Burmese–Siamese War (1765–1767)

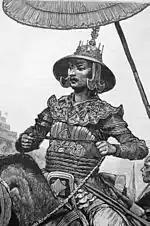
Burmese general

After sending Nemyo Thihapate to Lanna in late 1764, Hsinbyushin dispatched another army of 20,000 men led by Maha Nawrahta the "Myinwun" or Commander of Cavalry to Tavoy in December 1764 (8th waxing of Nadaw 1126 ME), with Nemyo Gonnarat and Tuyin Yanaunggyaw as seconds-in-command and with Metkya Bo and Teingya Minkhaung as vanguard. The Burmese artillery corps were led by a group of about 200 French soldiers who were captured in the Battle of Syriam in 1756 during the Burmese civil war of 1752–1757.